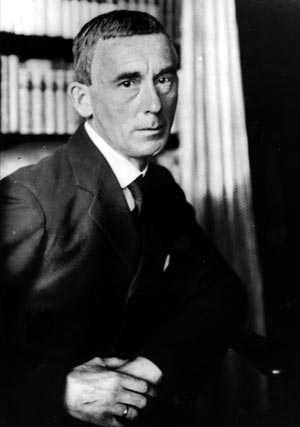
Hugo Ball est un écrivain et poète dadaïste allemand, né le 22 février 1886 à Pirmasens en Allemagne et mort le 14 septembre 1927 à Sant'Abbondio en Suisse.